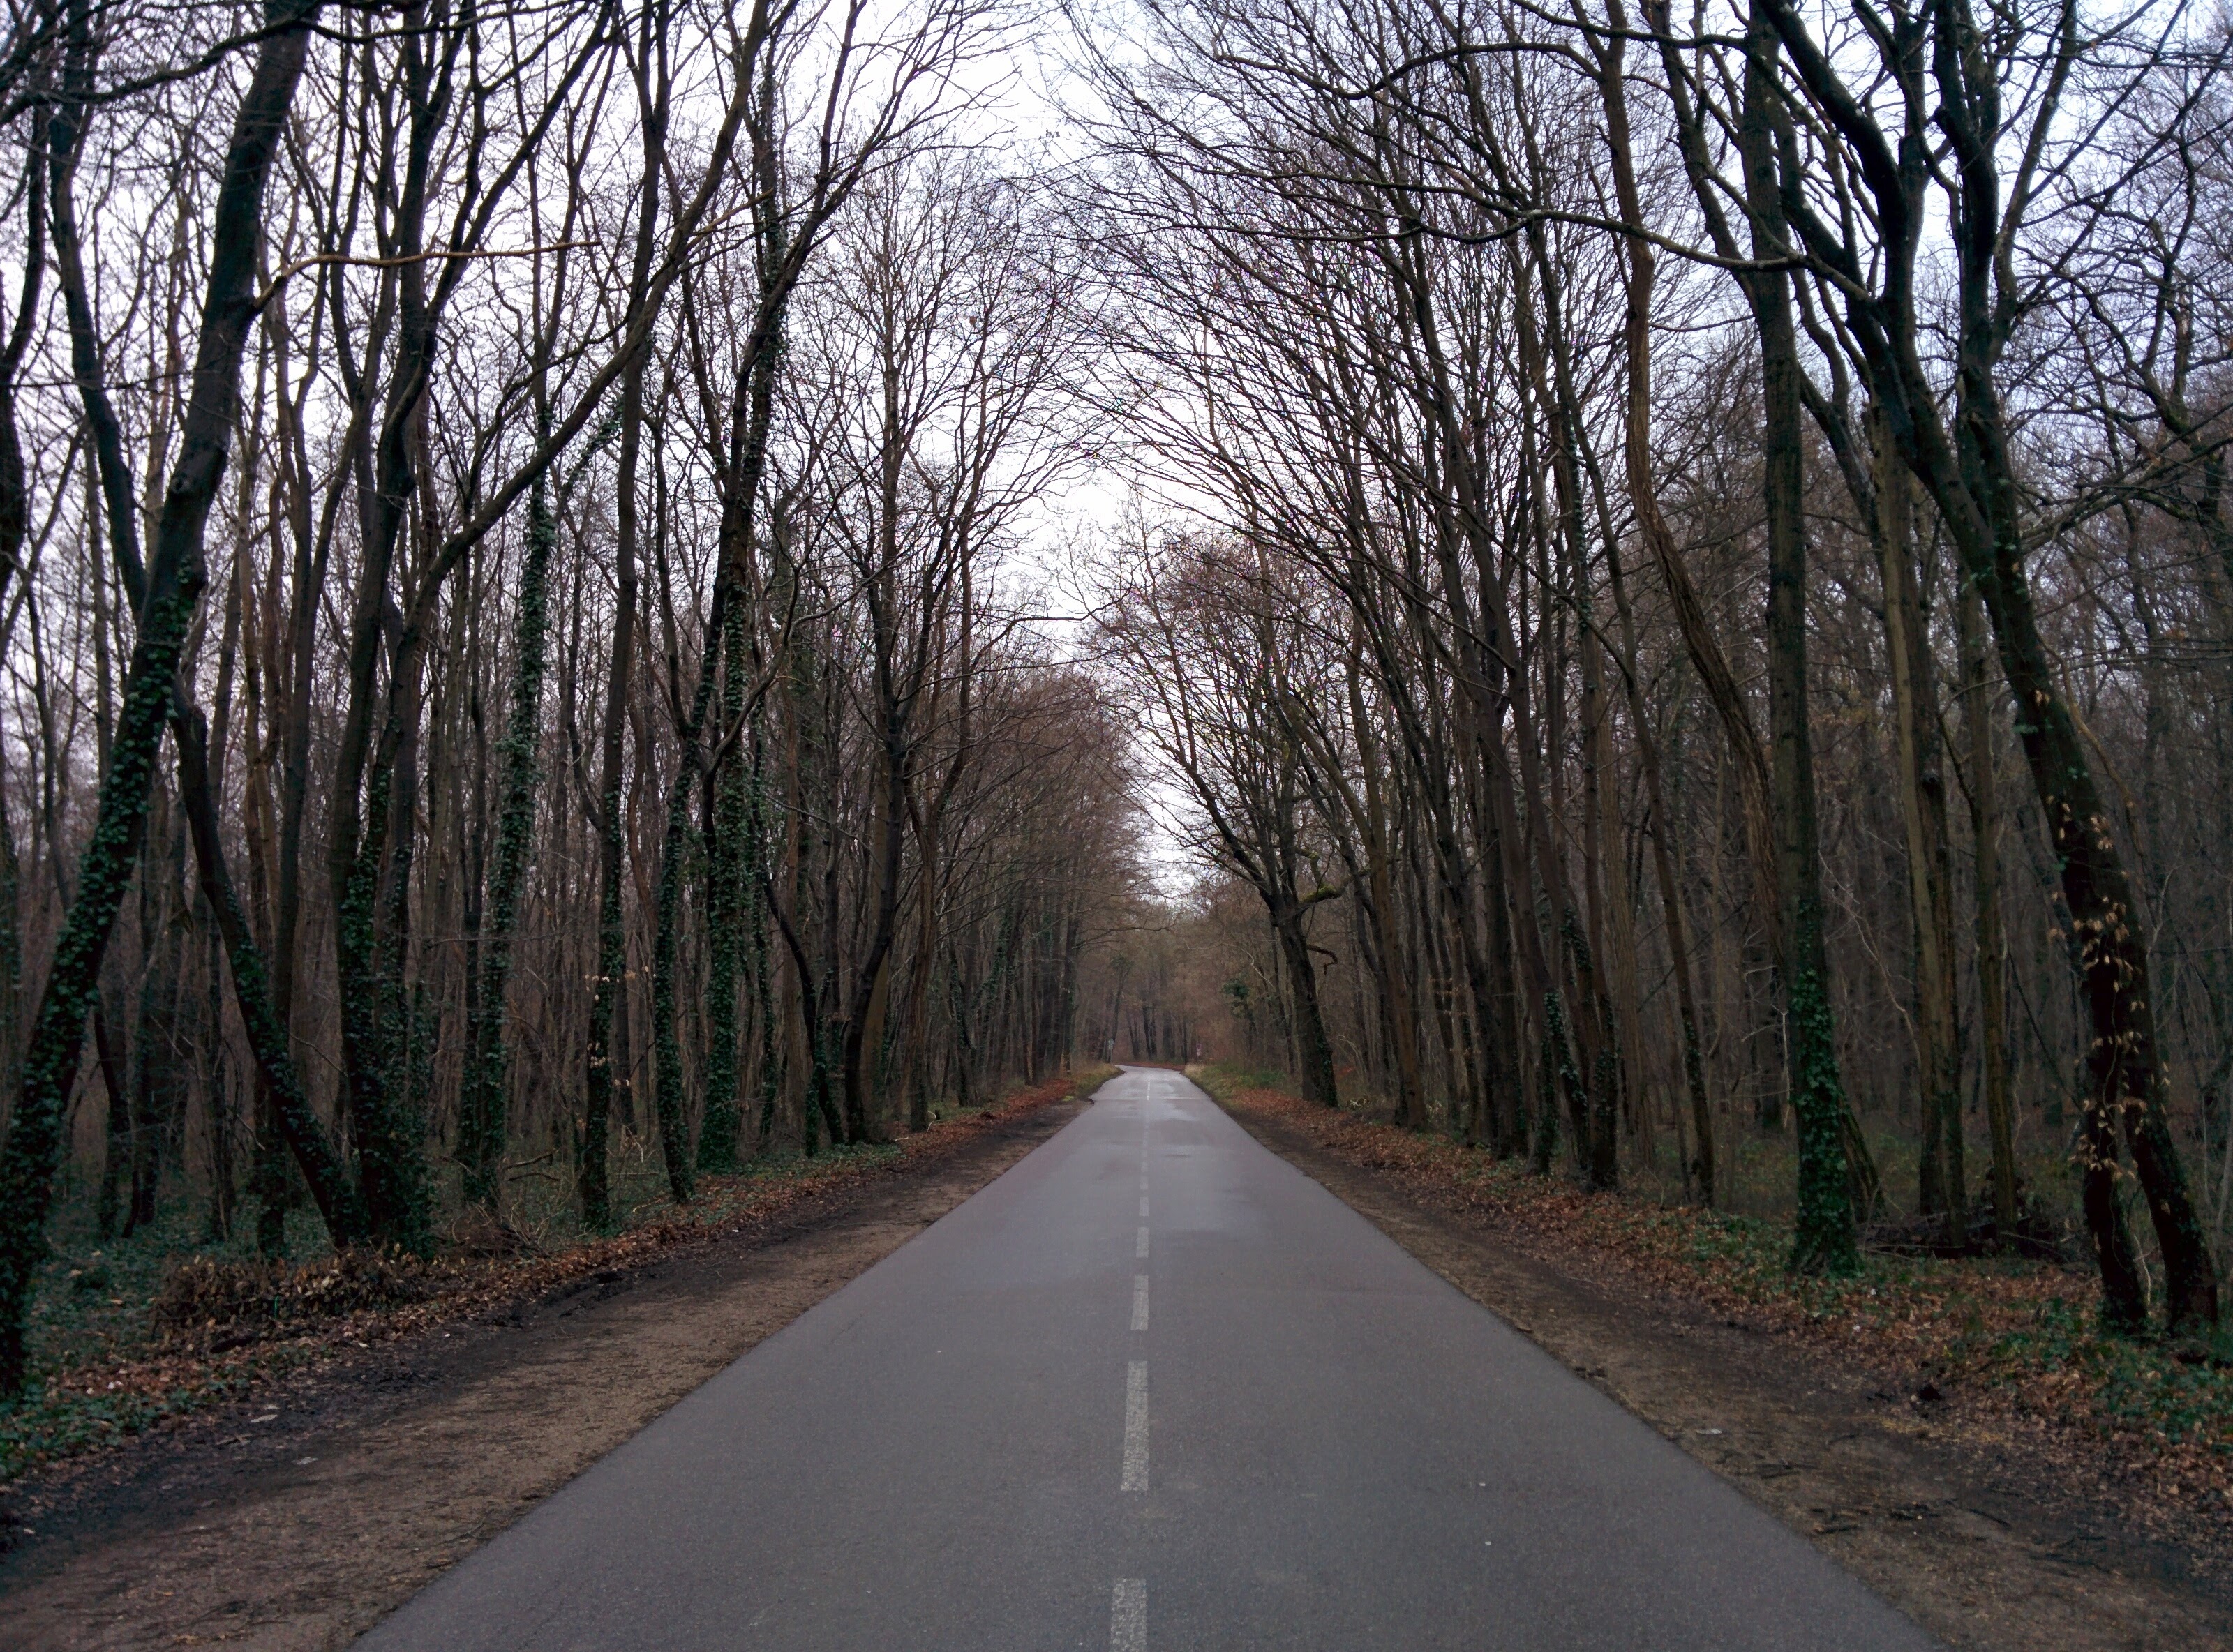
tree, nature, forest, winter, plant, road, trail, morning, autumn, lane, season, infrastructure, woodland, habitat, rural area, natural environment, atmospheric phenomenon, woody plant, nonbuilding structure